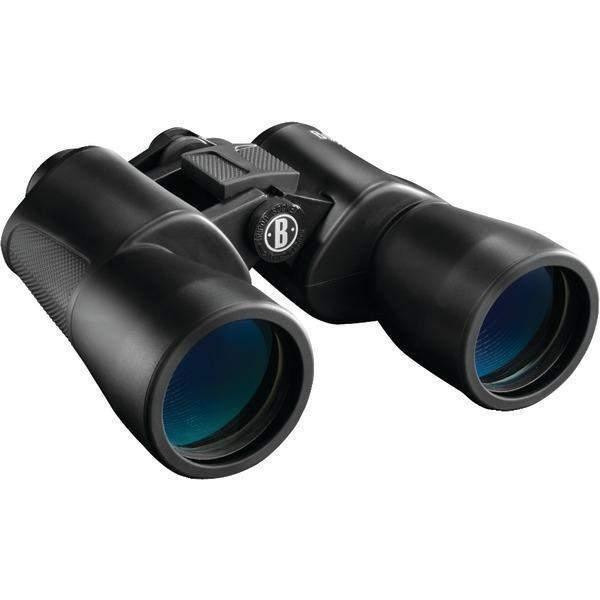
Bushnell 131250 PowerView 12 x 50mm Porro Binoculars
Bushnell 131250 PowerView 12 x 50mm Porro Binoculars Bushnell(R) 131250 PowerView(R) 12 x 50mm Porro Binoculars for sale at mobileiGo.com • 12 x 50mm • Fully coated optics • Rubber-armored body • Insta focus bar • Fold-down eyecups • Includes carry case UPC : 029757131256 Shipping Dimensions : 8.40in X 8.20in X 3.50in Estimated Shipping Weight : 4.3 This item usually ships within 36-72 hours during business days. This item typically arrives in 6-10 business days. Please allow for up to two times longer processing, shipping and arrival times for international orders shipping outside of the continental United States resulting from possible customs, export/import and border controls delays.
Brand: Bushnell
Category: Cameras & Optics > Optics > Binoculars